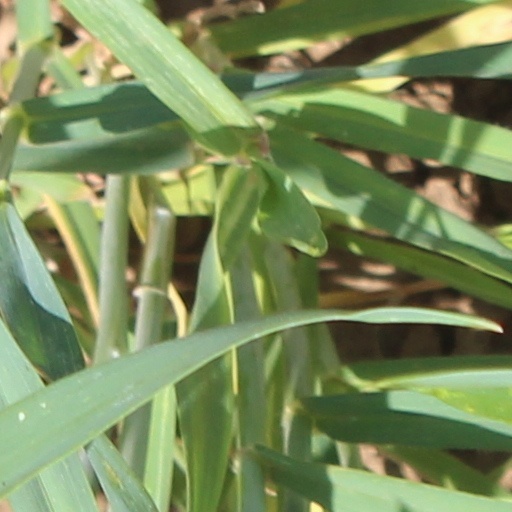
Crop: wheat